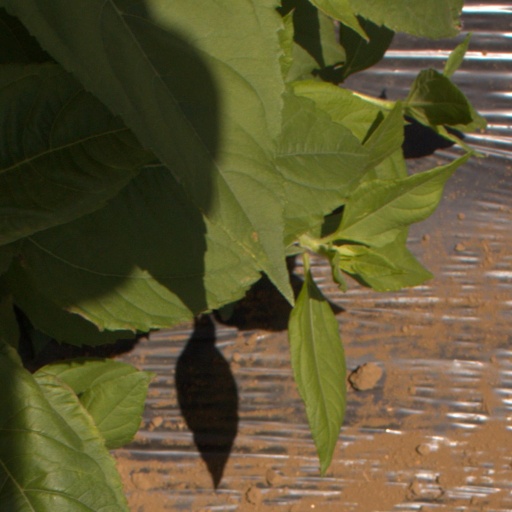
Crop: Jerusalem artichoke